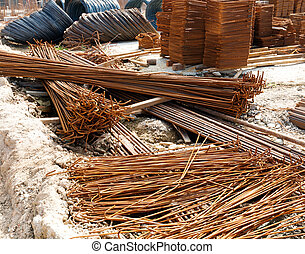
Label: trash